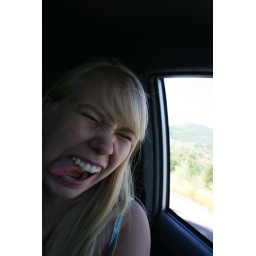
i take photos in my car on the drive home haha